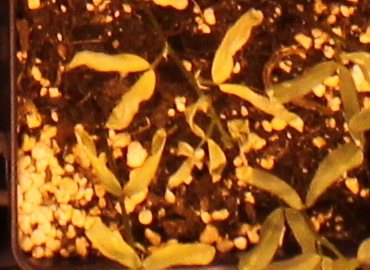
Label: Lentil